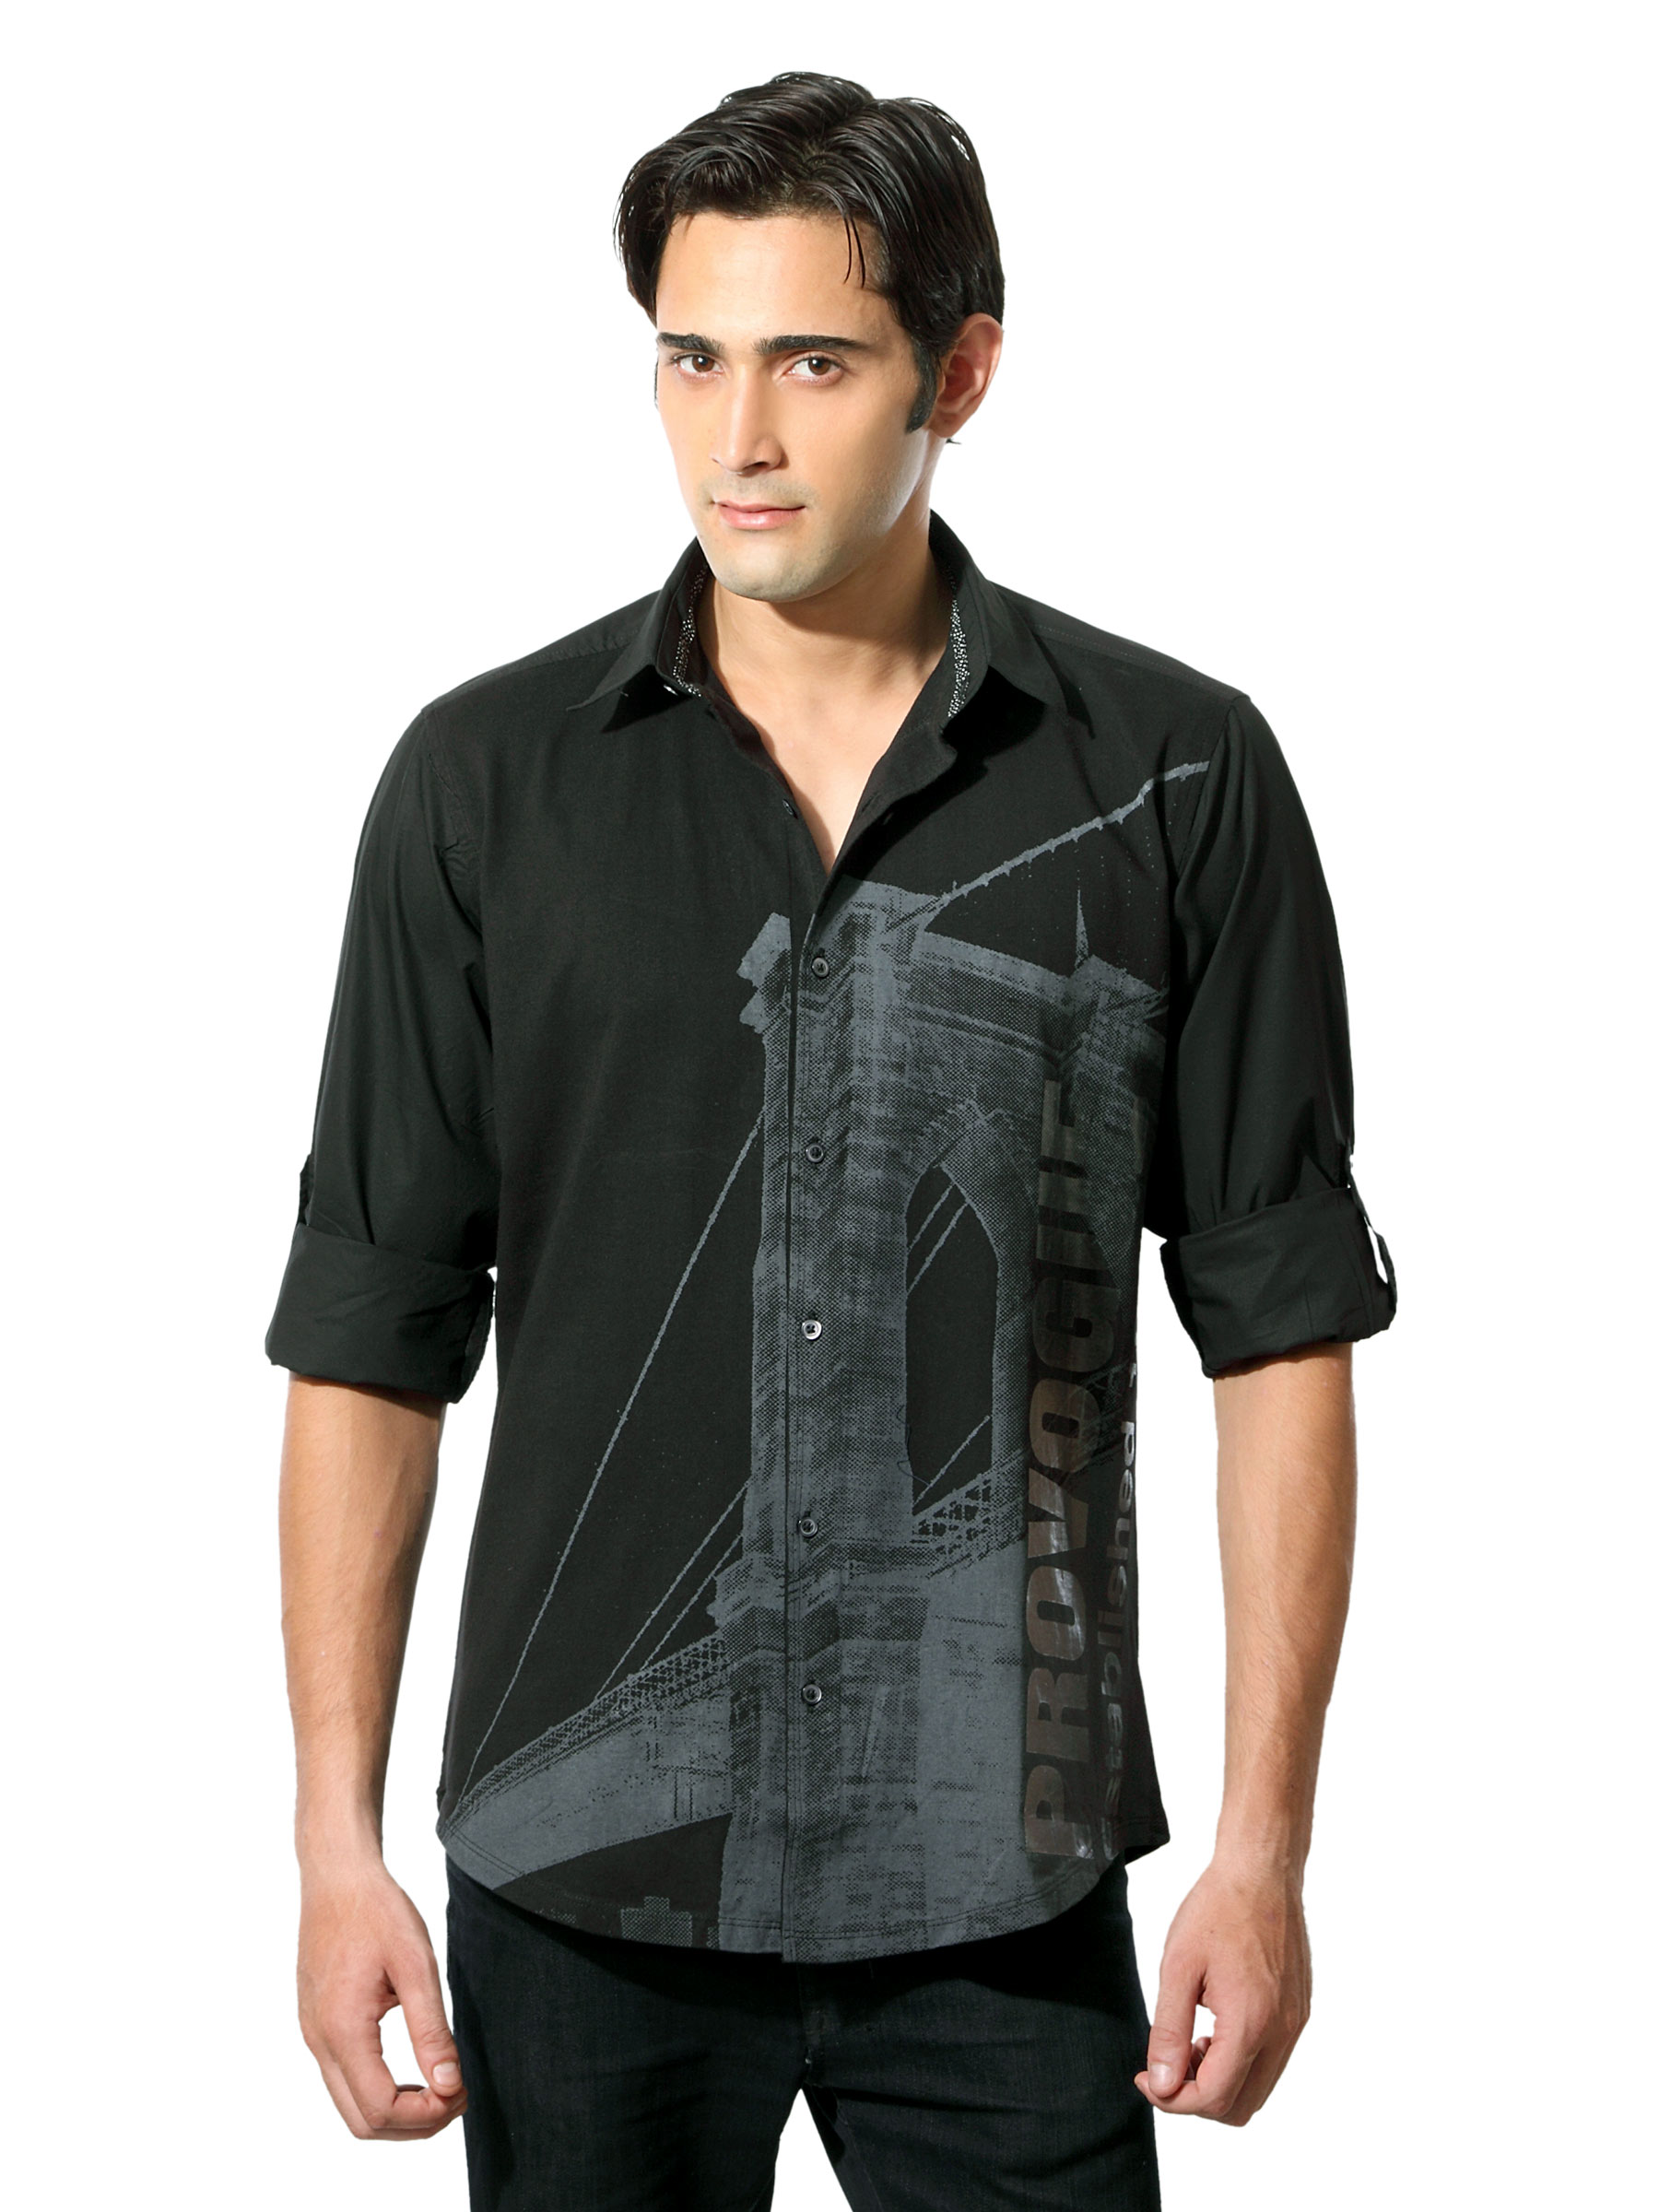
Provogue Men Island Black Shirt
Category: Apparel / Topwear / Shirts
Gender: Men
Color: Black
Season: Summer 2012
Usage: Casual